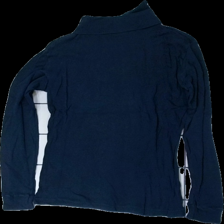
View: back
Type: Top
Category: Children
Brand: Missing
Colors: Blue, White
Material: 100% cotton
Pattern: Embroidered
Cut: Regular, Turtle neck
Season: All
Trend: 80s
Damage location: top right
Damage 2 location: middle center
Damage 3 location: top right
Price range: <50
Recommended usage: Reuse
Description: blå långärmad tröja med hög krage med broderi på, lite luddig
Comment: vintage